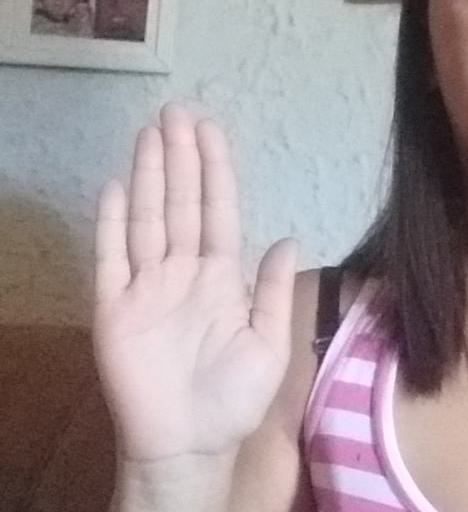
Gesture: stop